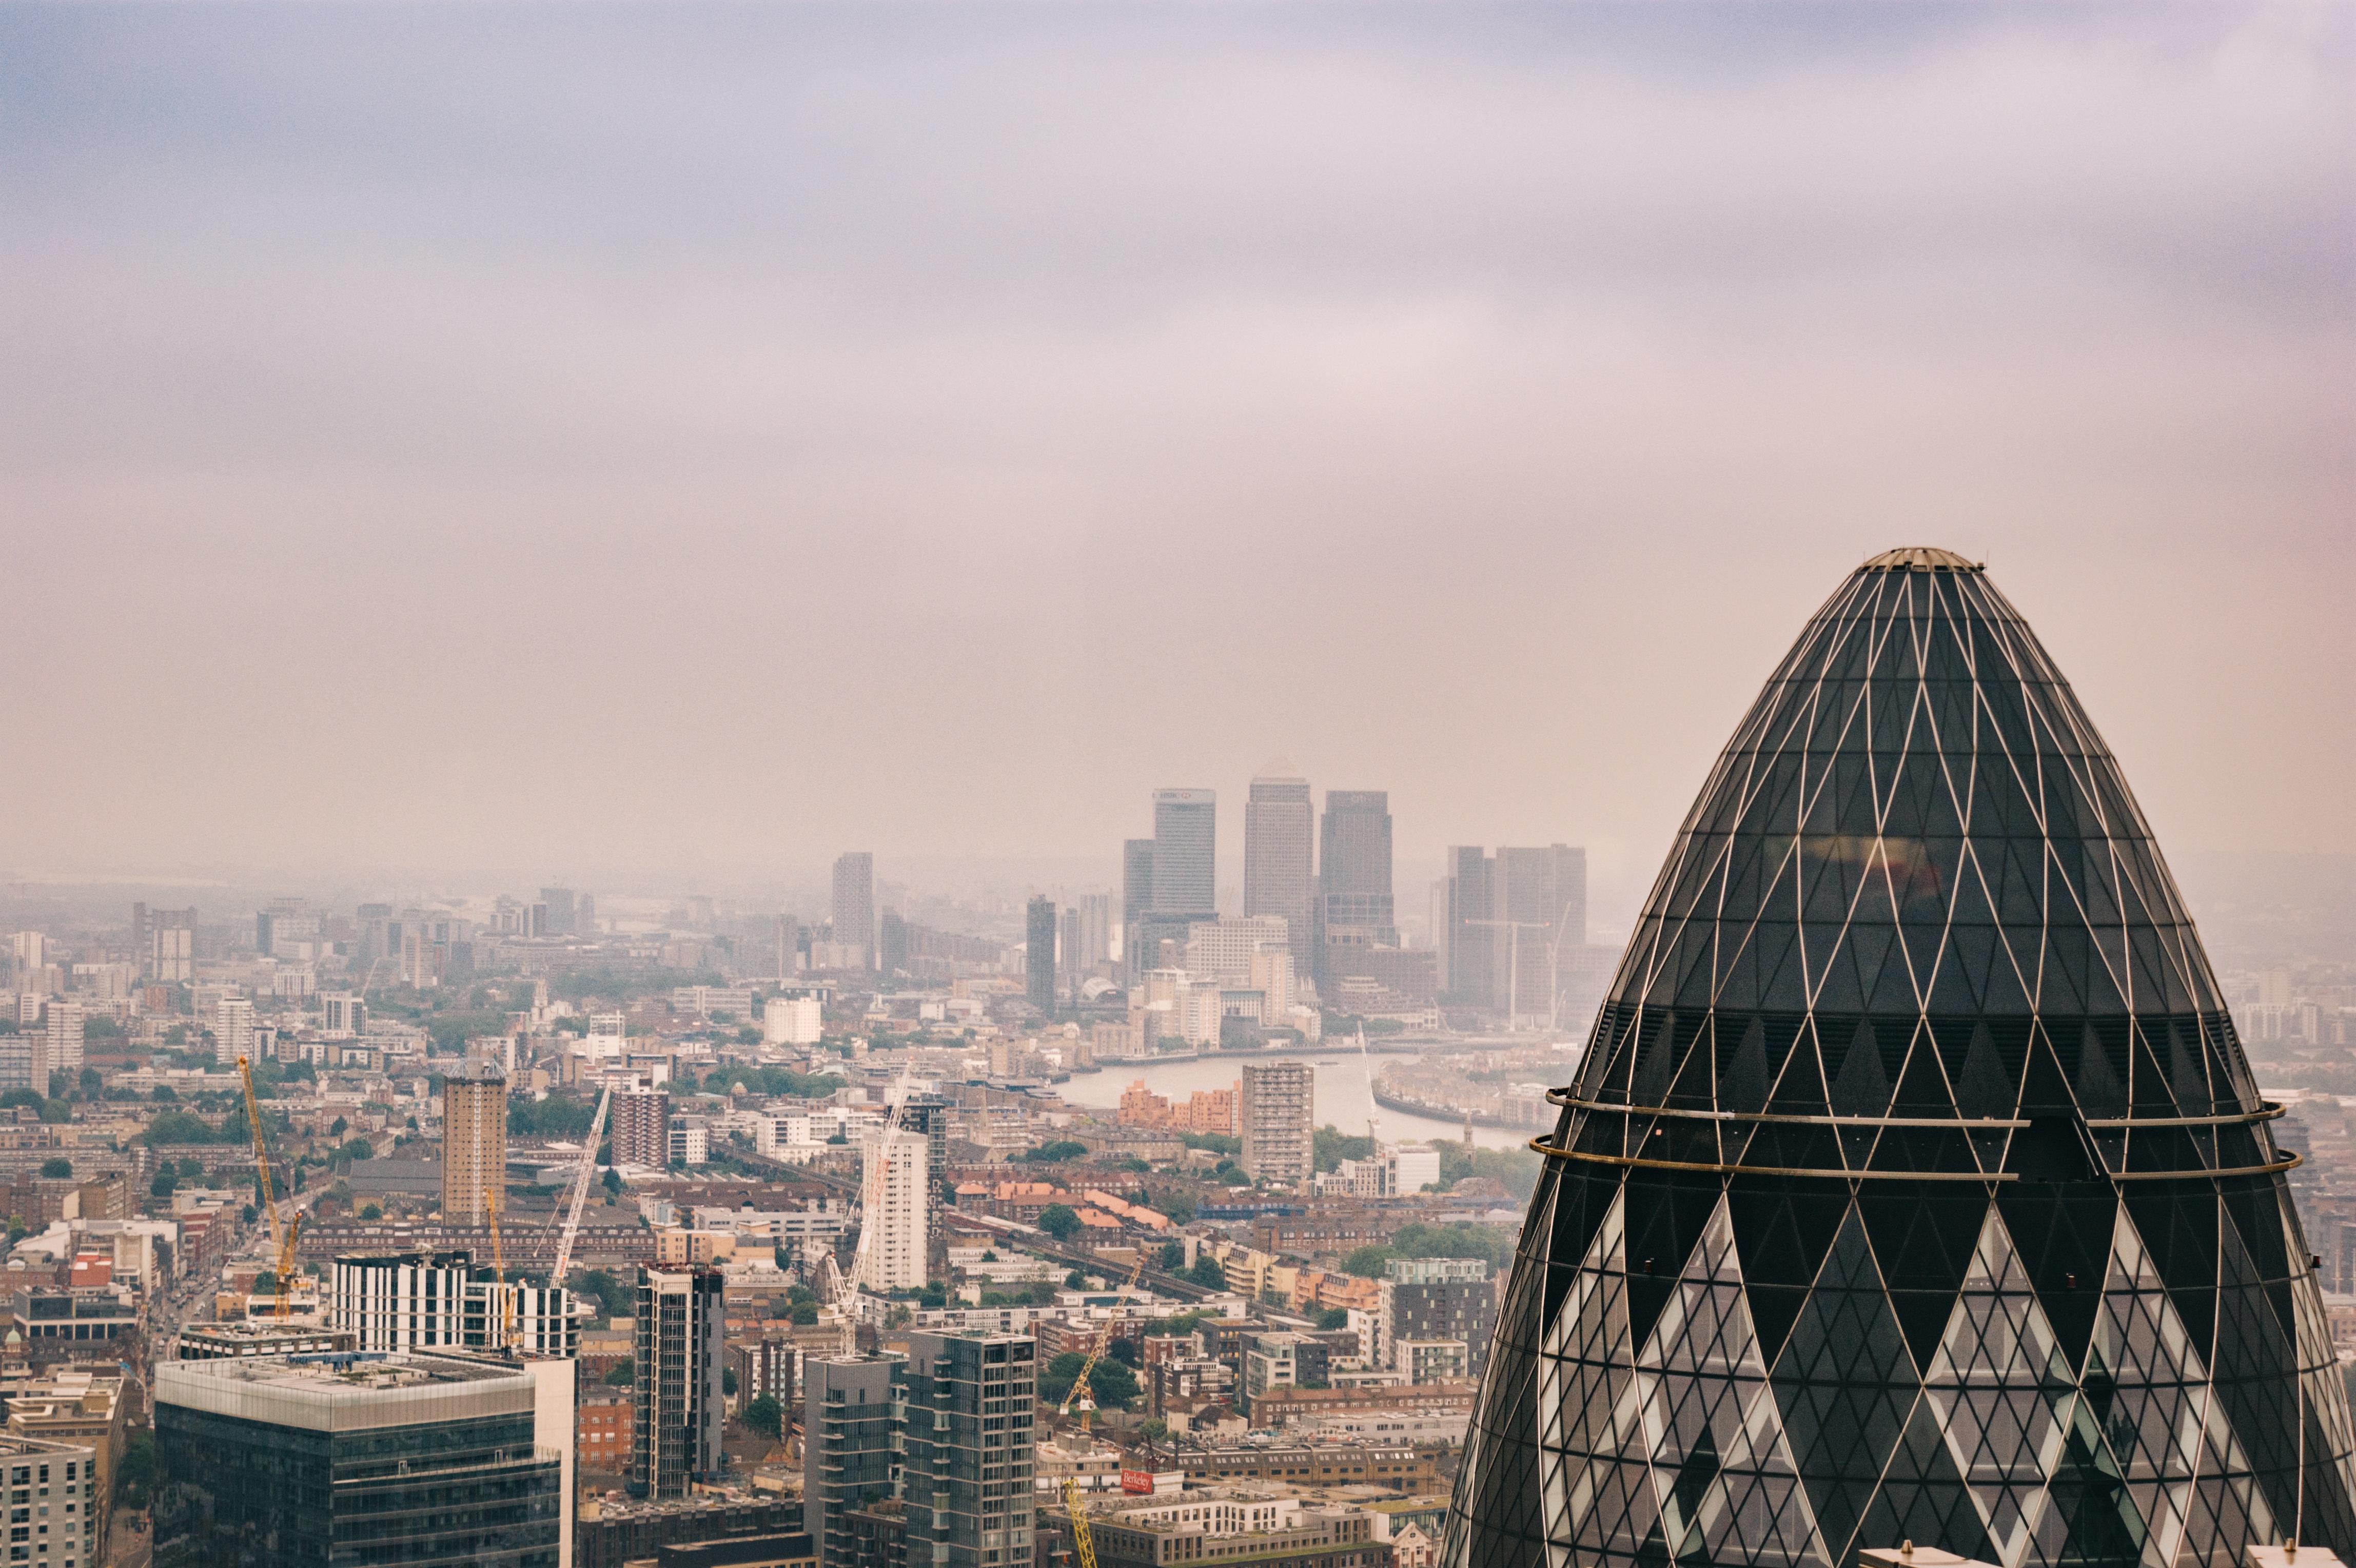
horizon, skyline, morning, city, skyscraper, cityscape, downtown, dusk, evening, reflection, tower, haze, landmark, tower block, metropolis, urban area, atmospheric phenomenon, human settlement, atmosphere of earth